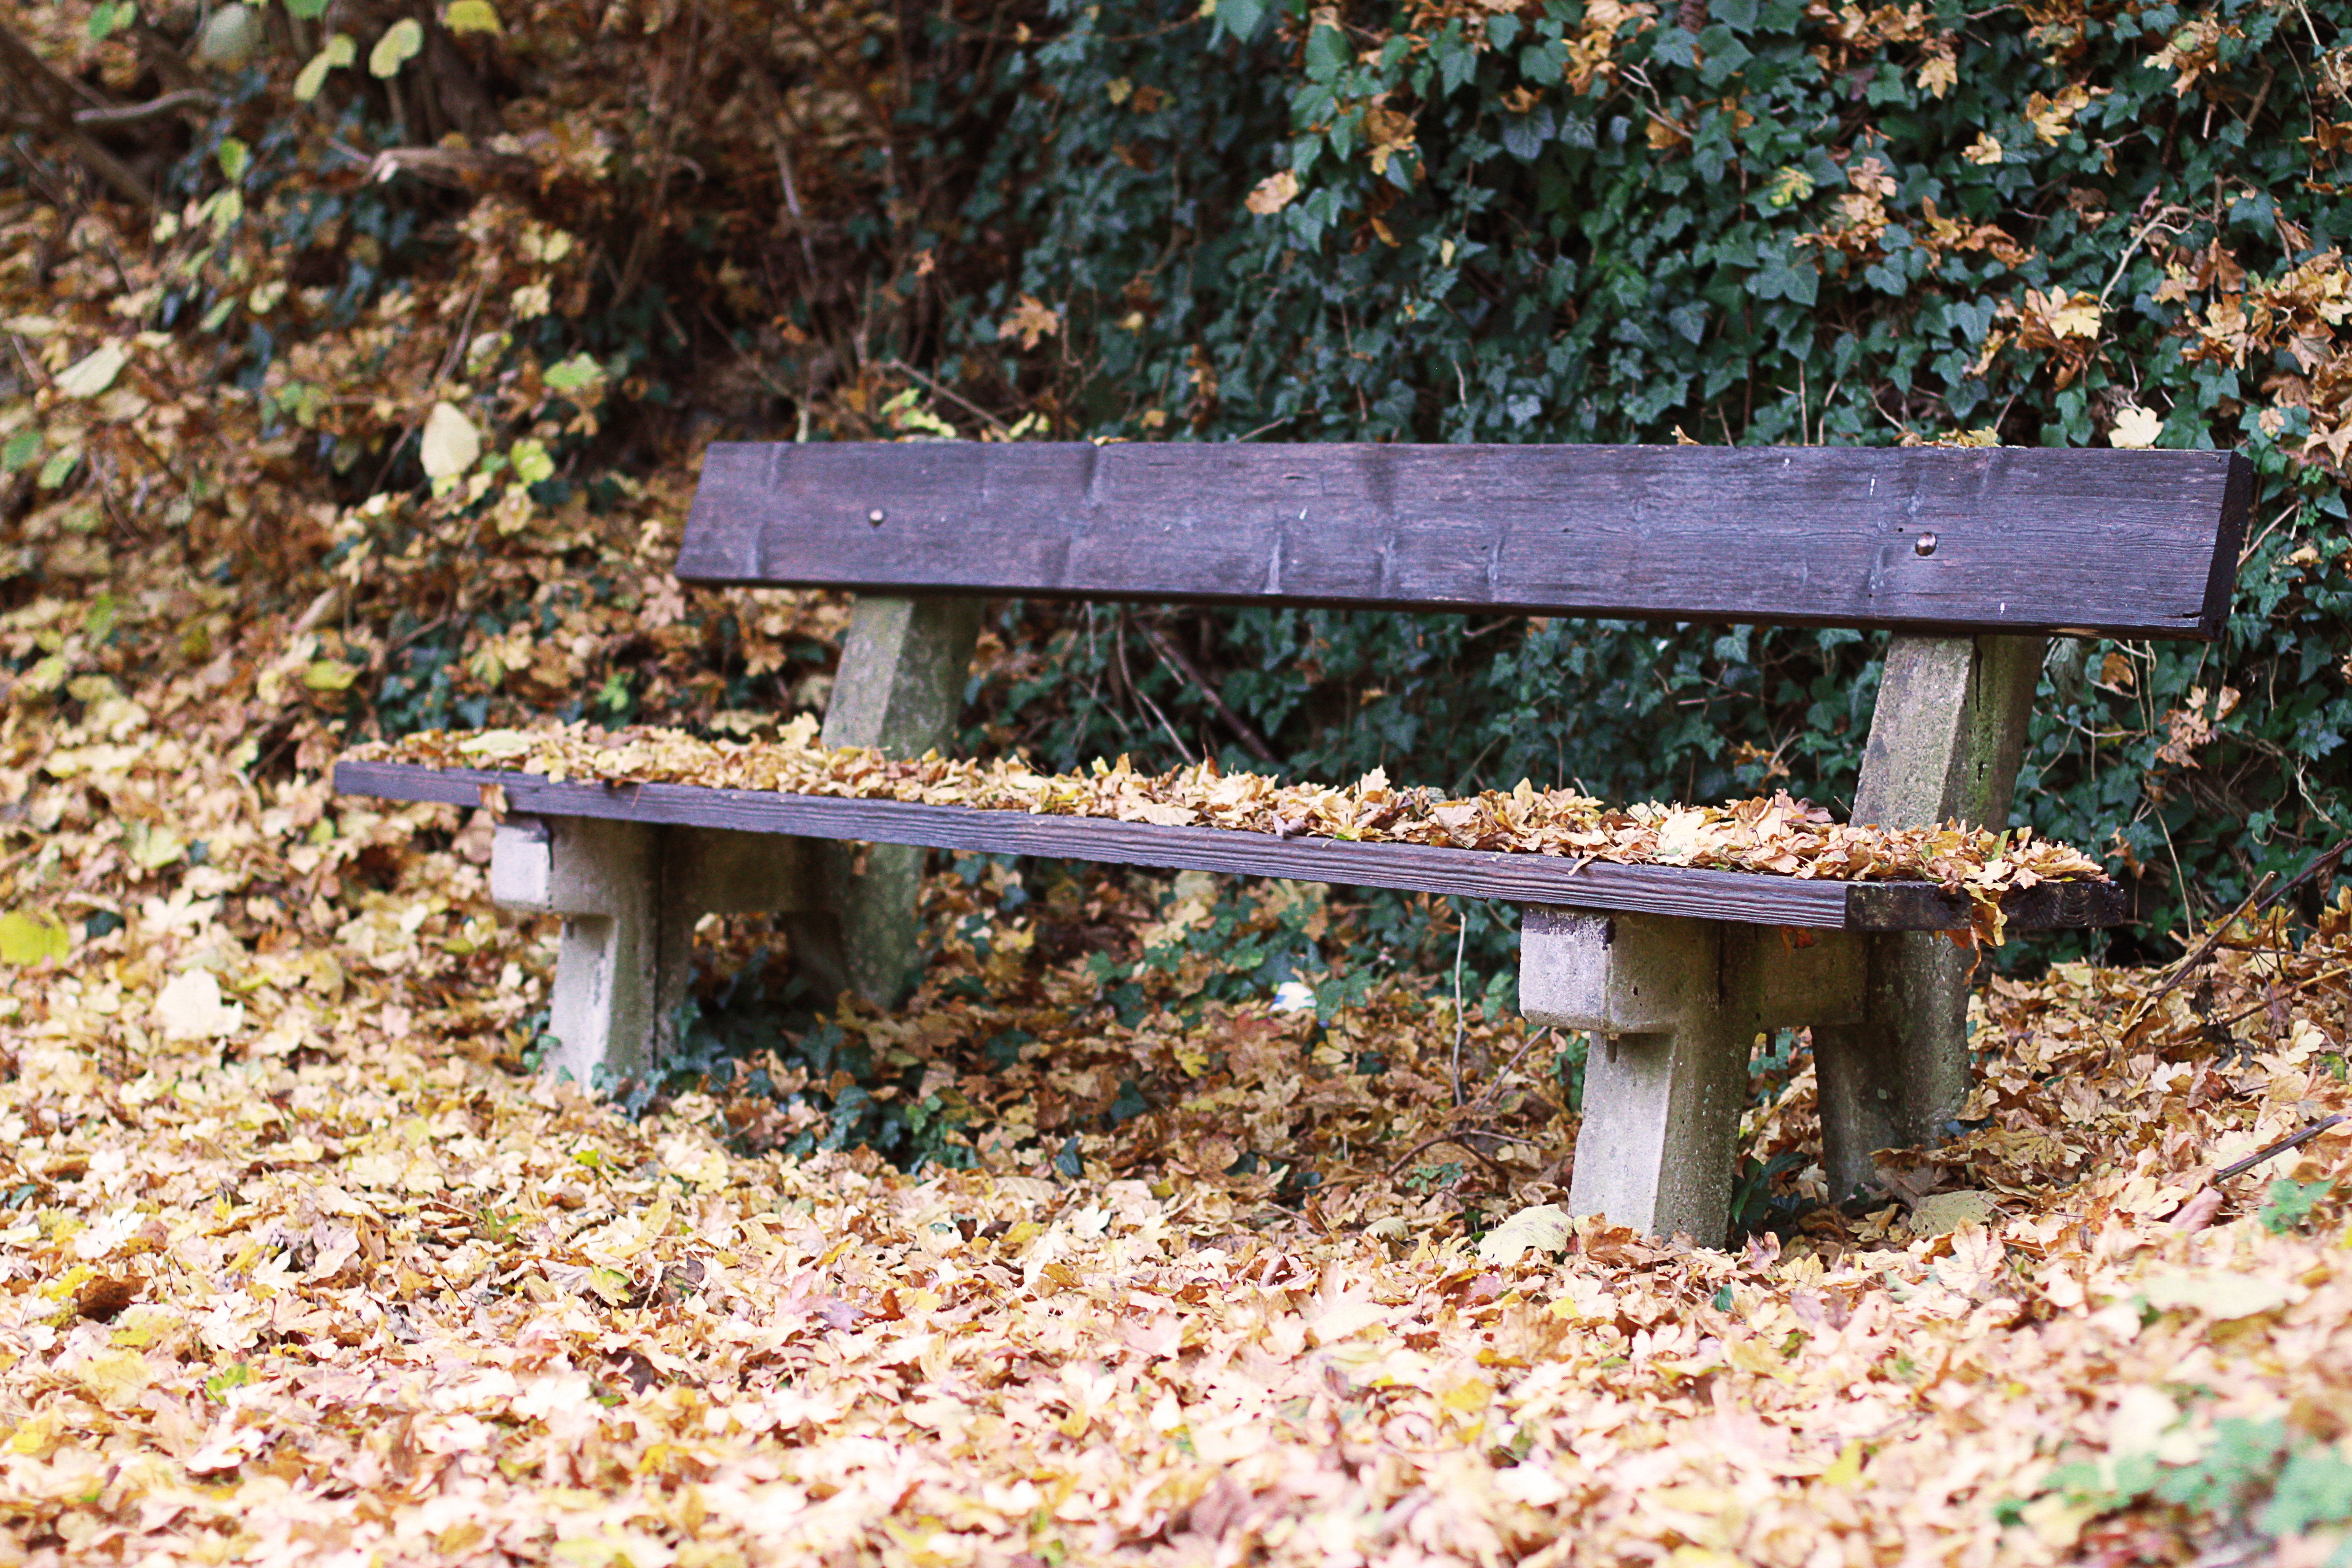
tree, grass, wood, bench, leaf, trunk, autumn, furniture, bank, seasons, deciduous, woodland